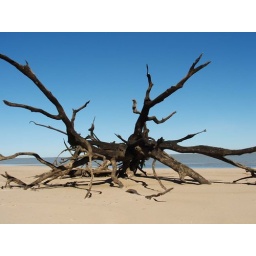
A tree which drowned in the lake many years ago